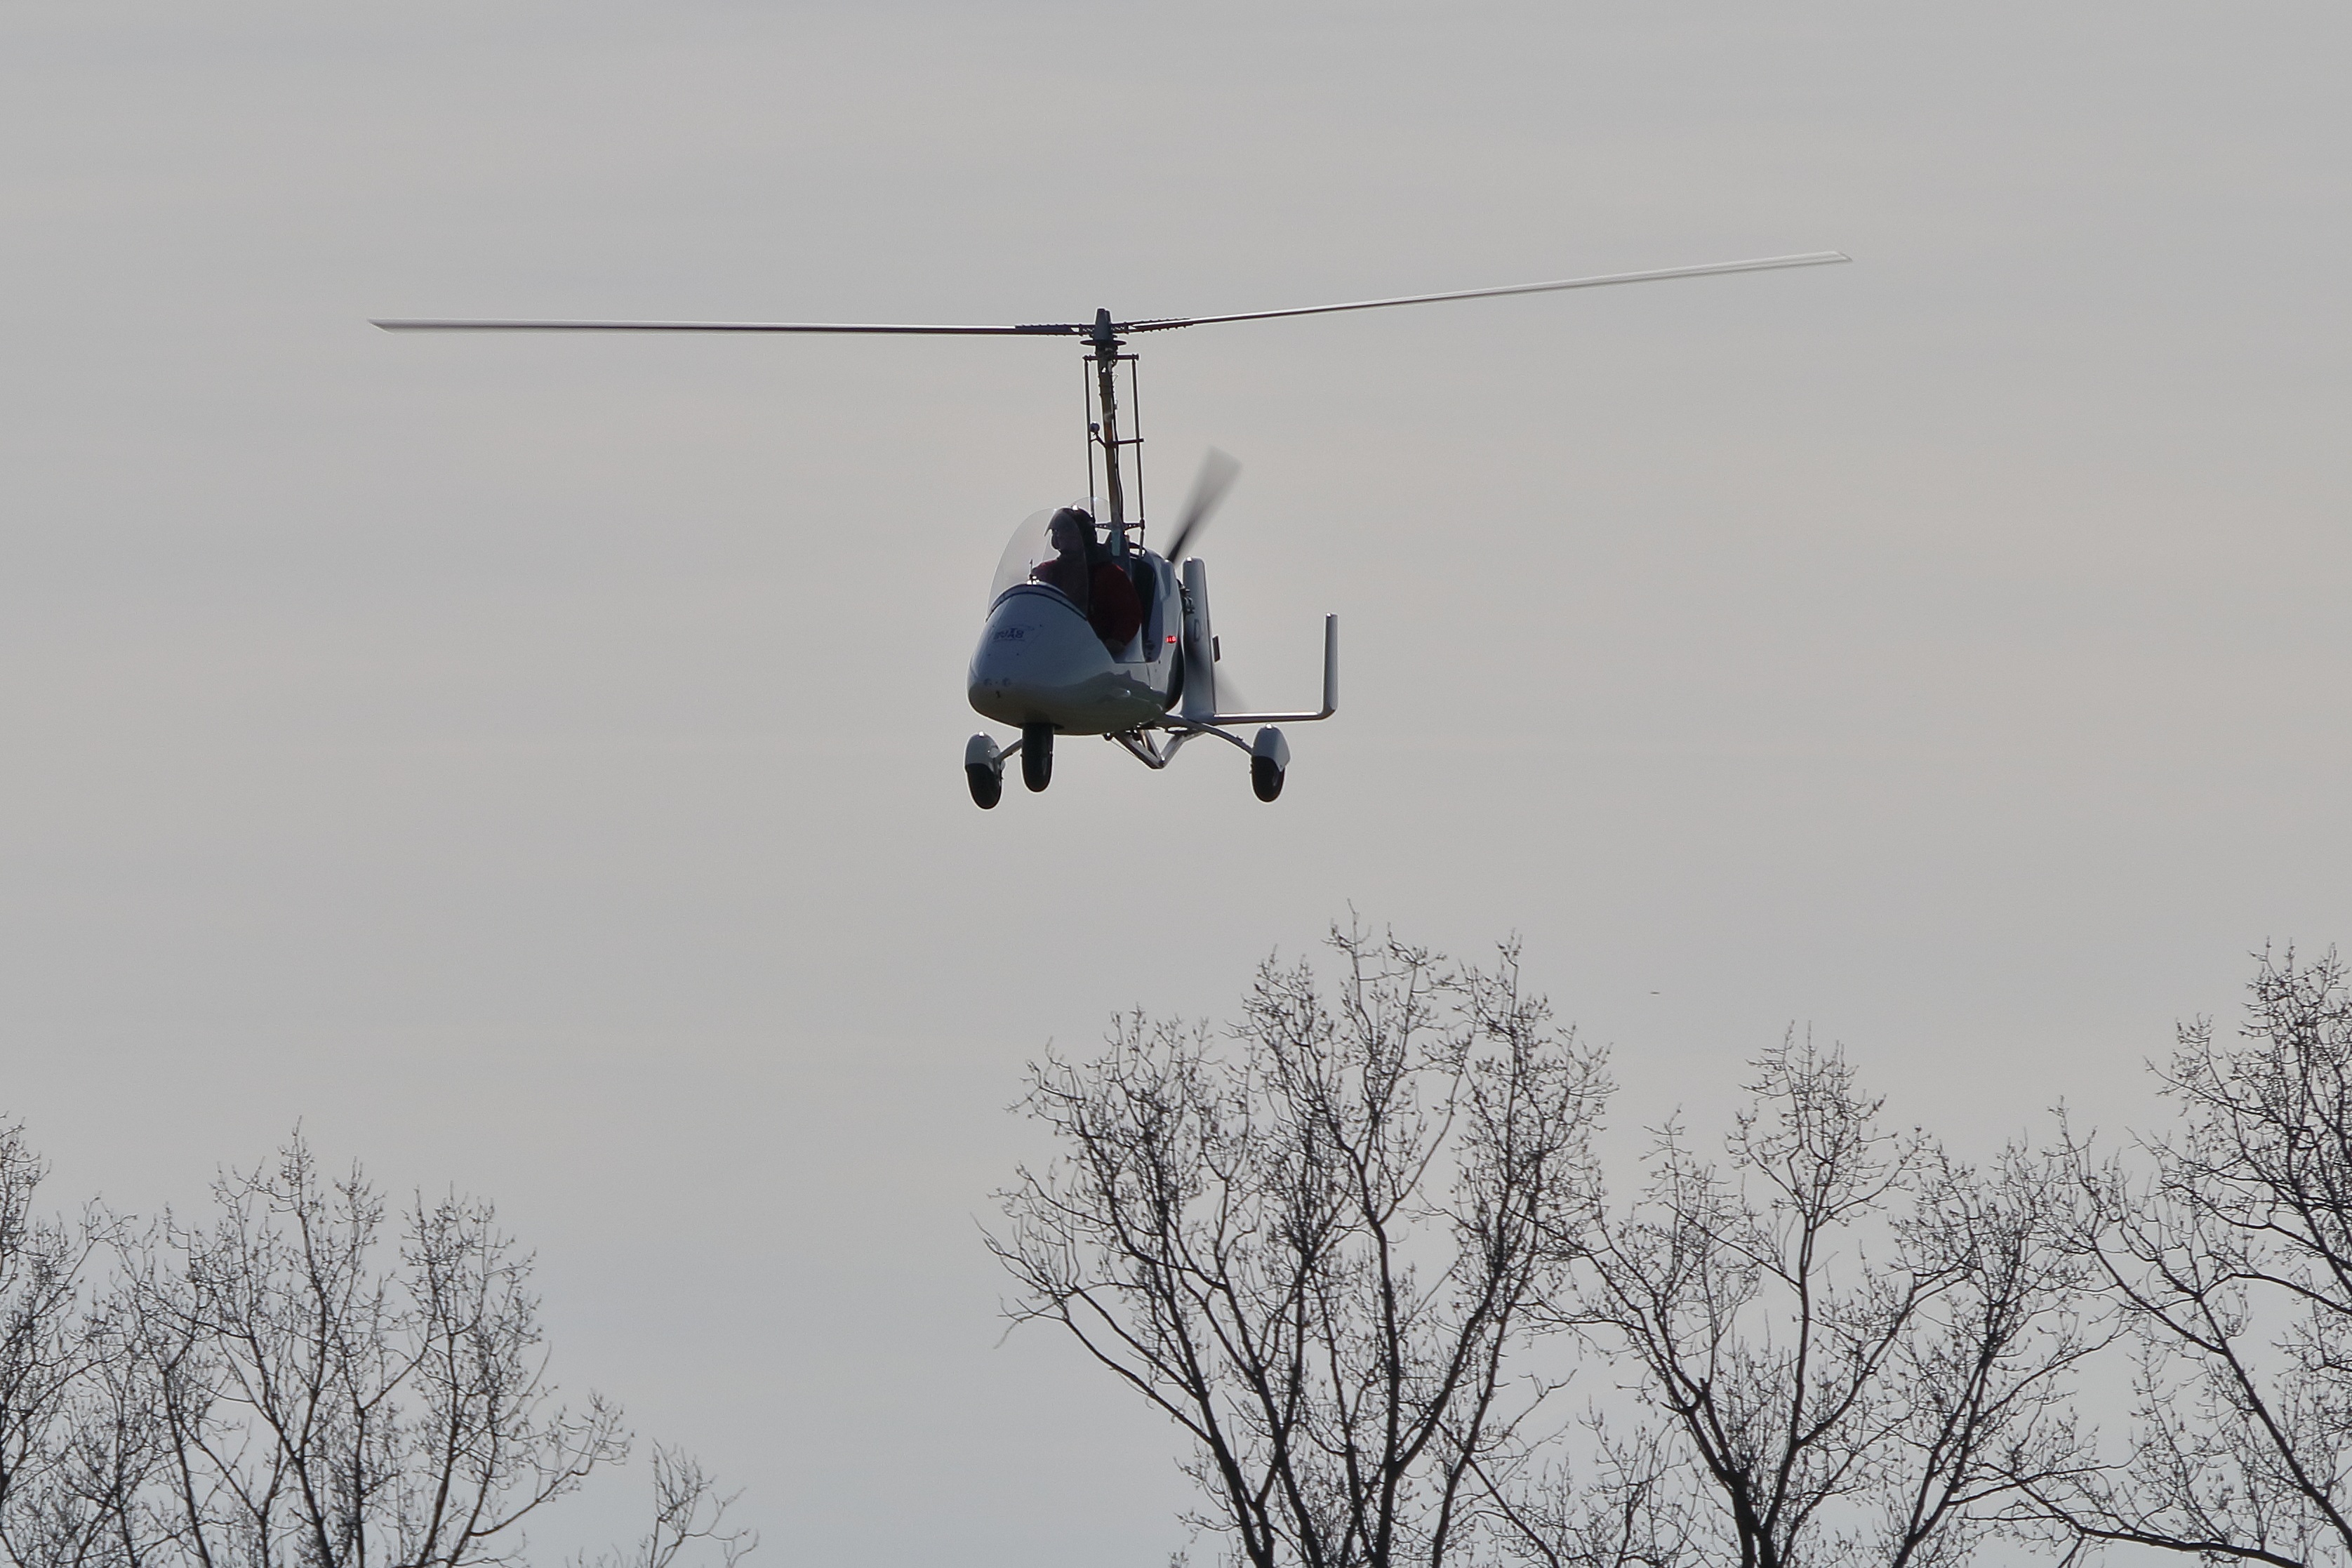
wing, sky, fly, airport, aircraft, vehicle, aviation, flight, helicopter, landing, approach, rotorcraft, air force, atmosphere of earth, helicopter rotor, military helicopter, medikopter, girokopter